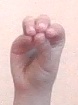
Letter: ha